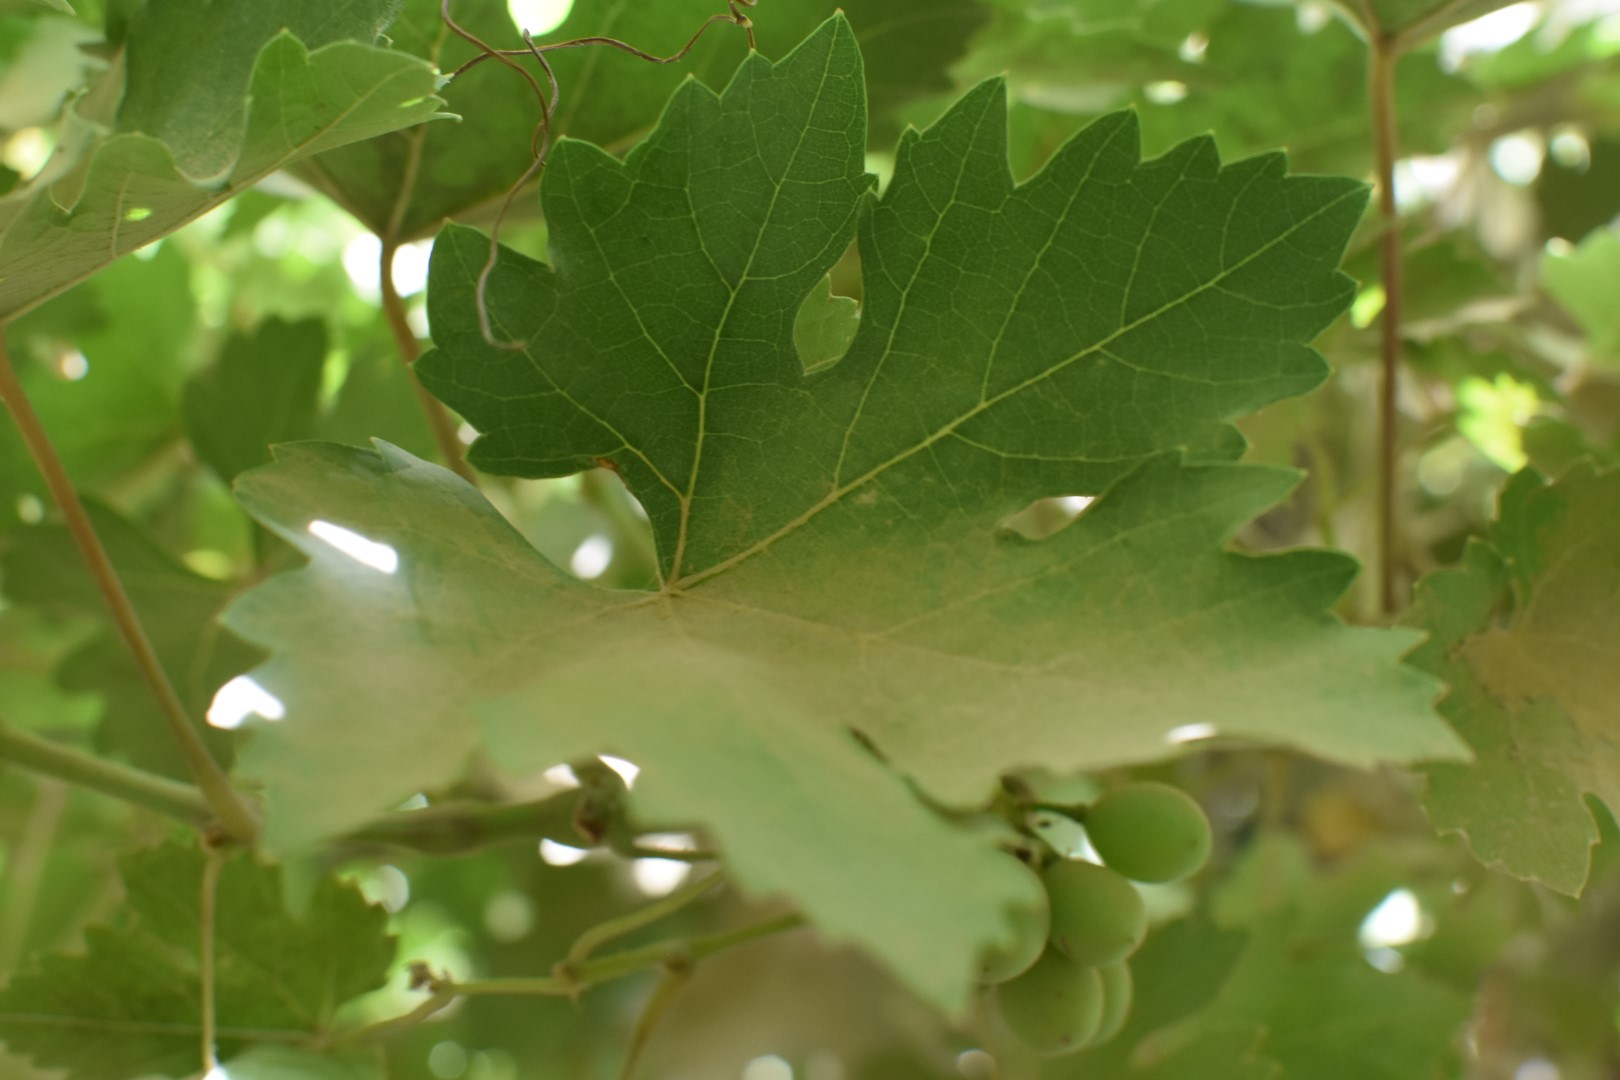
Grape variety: Riasi